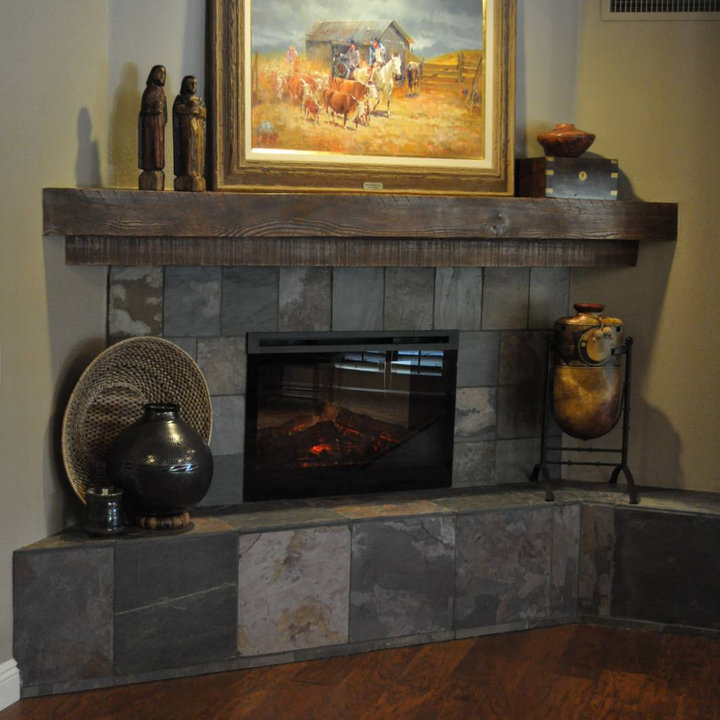
Style: Rustic